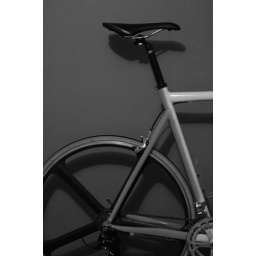
My road bike leaning on my wall in my room.